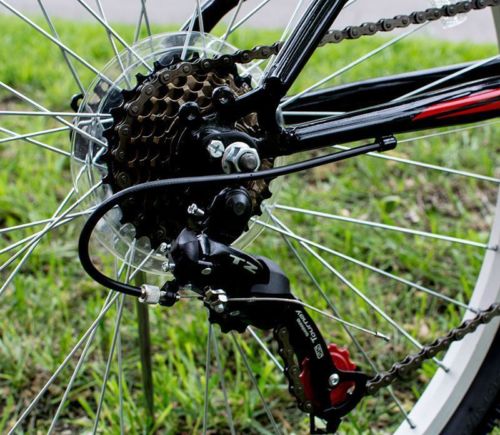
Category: bicycle